Mathanda Appachu

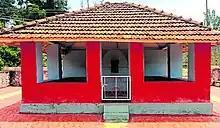
Mathanda family memorial, Bollmad (Bellumadu) village, Kodagu. Mathanda Appachu was buried nearby in a Shaiva tomb.

In 1834, the British East India Company invaded Kodagu (then known as Coorg). The British army consisted of more than 6000 men and was divided into four columns who entered Kodagu from different directions.